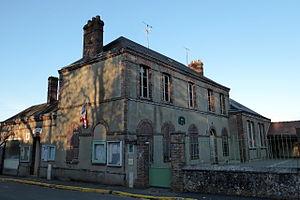
Mairie-école de Poisvilliers, Eure-et-Loir (France).
Poisvilliers est une commune française située dans le département d'Eure-et-Loir en région Centre-Val de Loire. Sa population est d'environ 400 habitants.